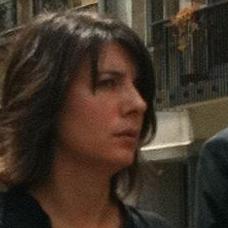
Age: 35